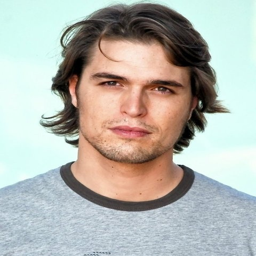
actor ... played builder in the bible ... actor